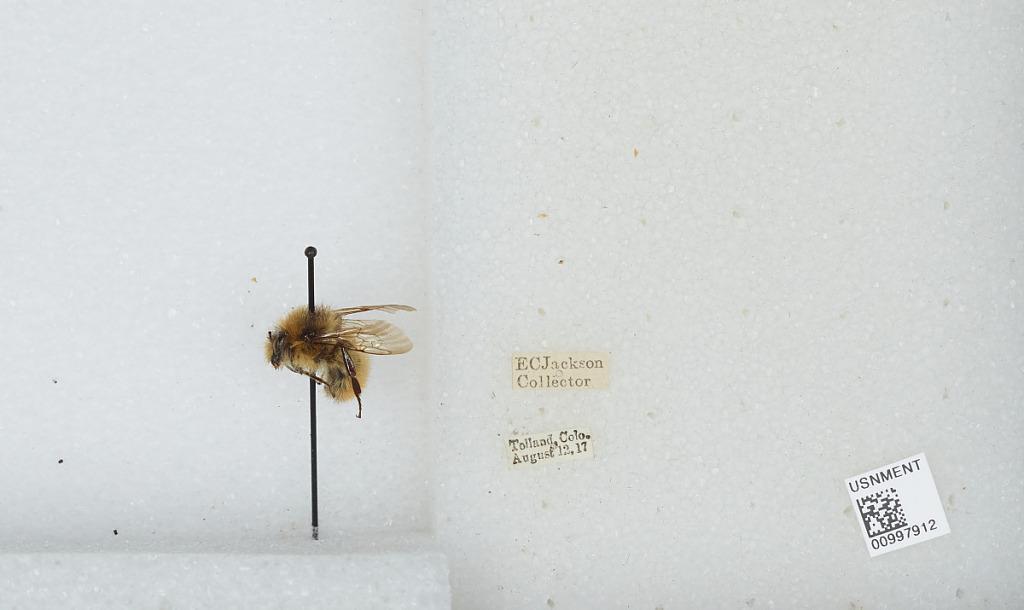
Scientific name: Bombus (Pyrobombus) centralis Cresson
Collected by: E. Jackson
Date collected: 1917-8-12
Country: United States
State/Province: Colorado
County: Gilpin
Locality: Tolland
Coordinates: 39.905, -105.589